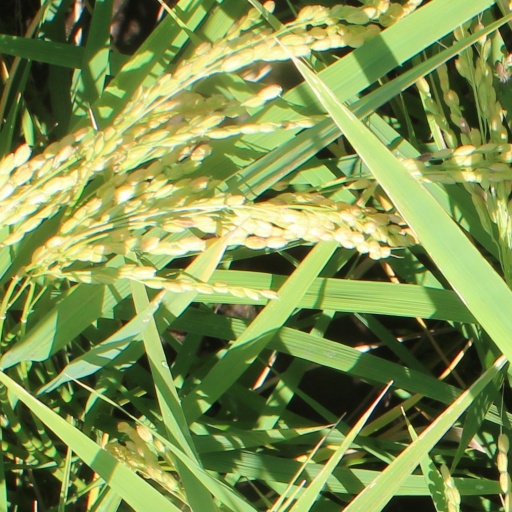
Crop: rice